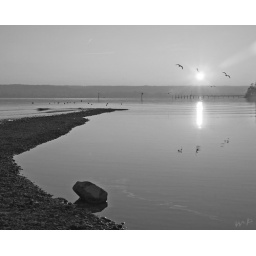
Kitsch in black and white